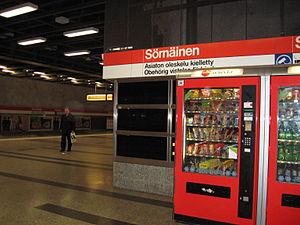
La station de métro de Sörnäinen est l'un des stations du métro d'Helsinki.